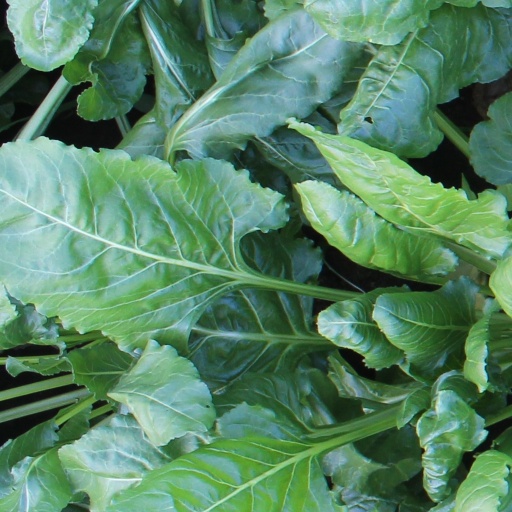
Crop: sugar beet